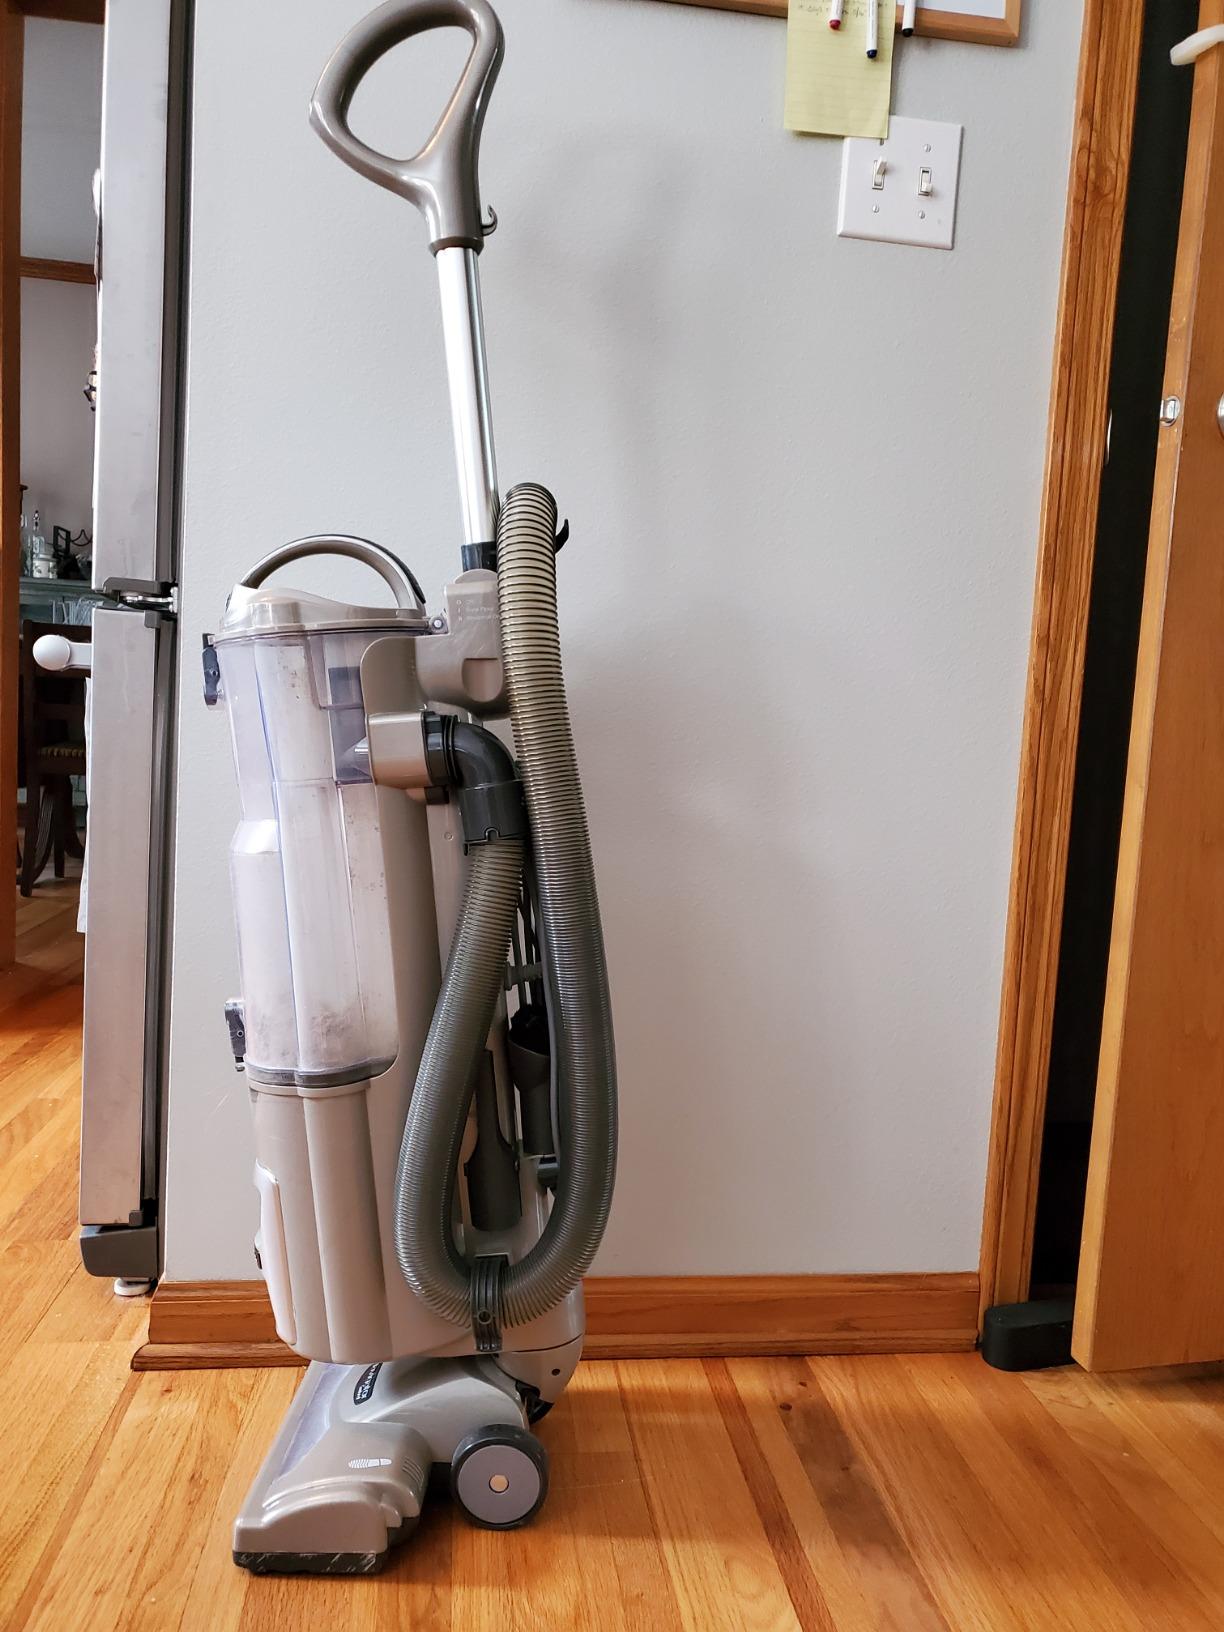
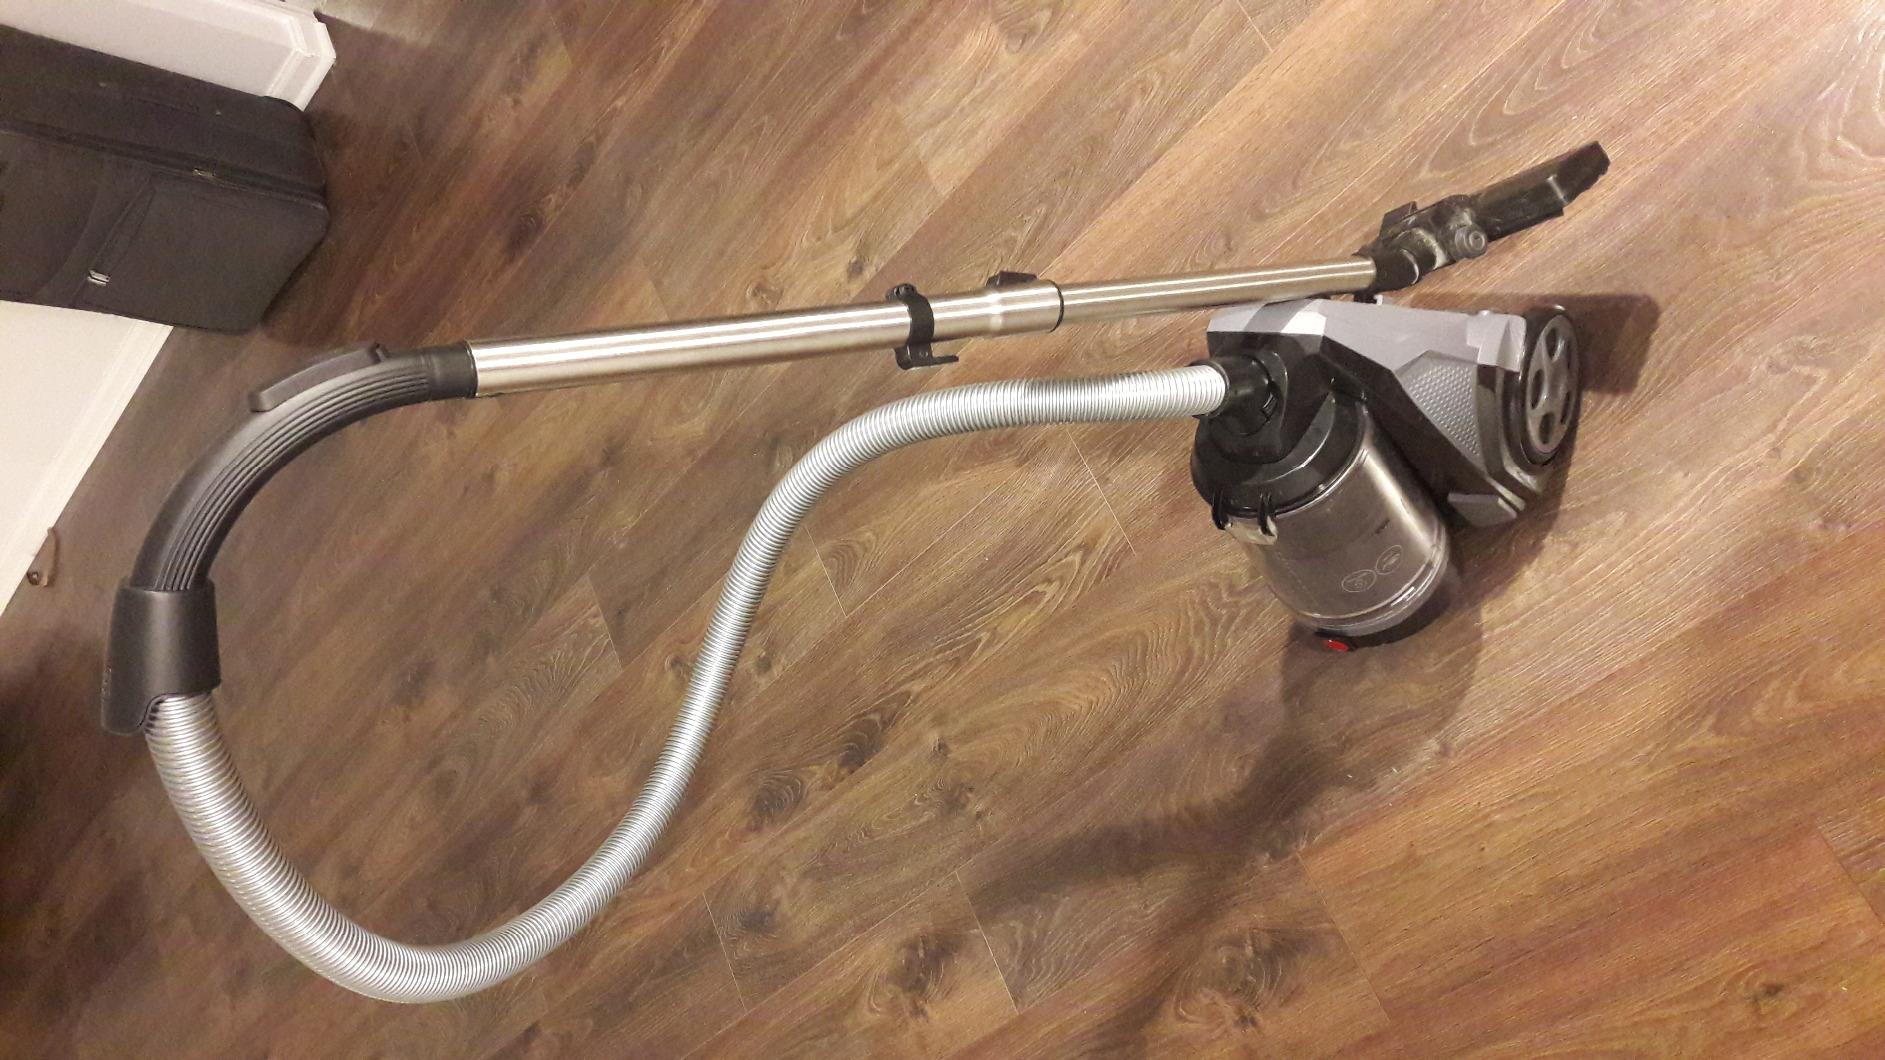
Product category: items_vacuum
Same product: no